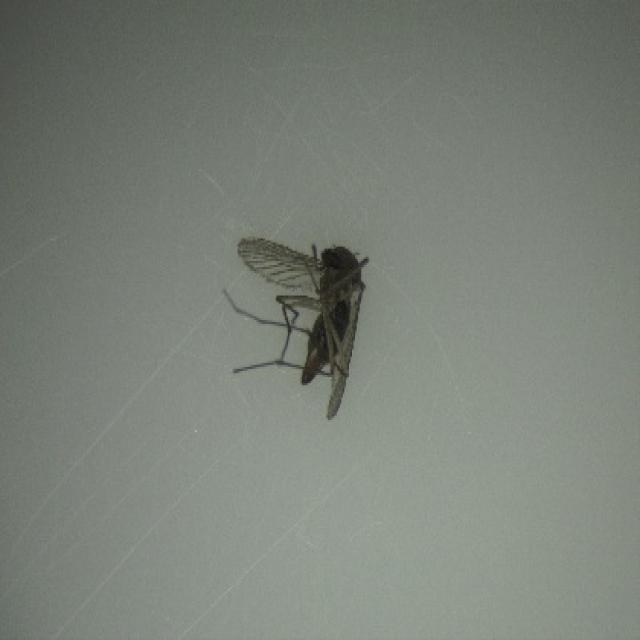
Species: culex_tritaeniorhynchus